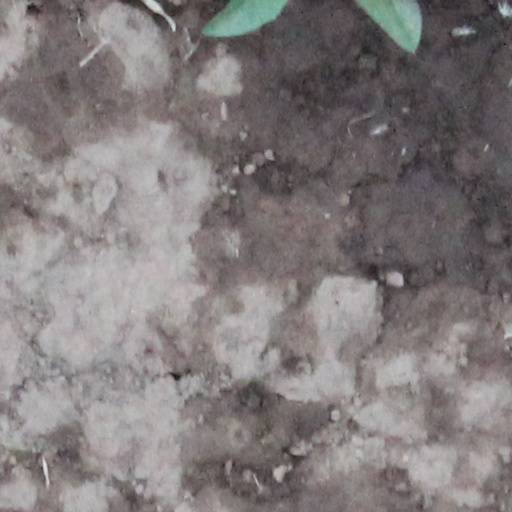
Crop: wheat